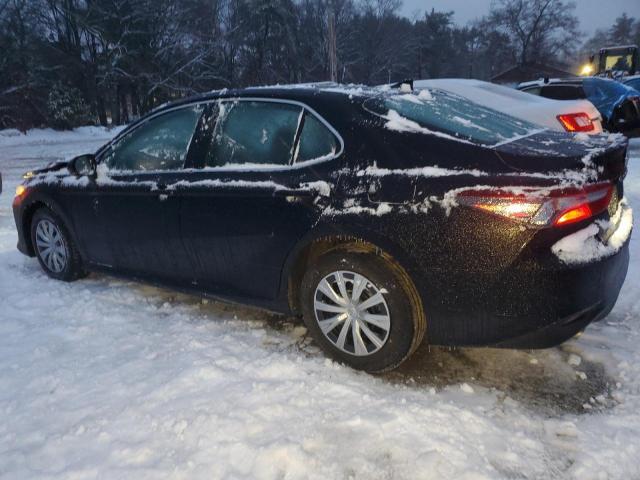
Aucun dommage détecté.
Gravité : aucun